Spartan Regiment

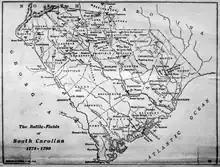
Map of South Carolina Battlefields 1775 - 1780 County Borders are not historical, but seem to predate the publication date a bit (pre 1896).

The regiment served at the Snow Campaign in November and December 1775. Parris's Mill in Greenville District a site for fighting during the campaign.